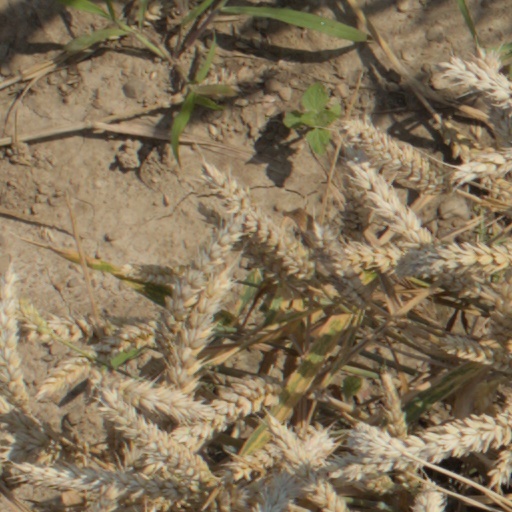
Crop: wheat